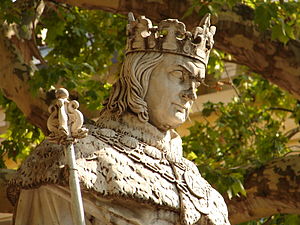
Aragoniens regenter / Huset Trastámara, 1412–1516 / Tronprætendenter mod Johan 2., 1462–1472
René
Dette er en liste over Aragoniens regenter. Med Aragonien menes Kongeriget Aragonien, som var et selvstændigt kongerige i middelalderen. I dag er Aragonien en autonom region i det nordøstlige Spanien. Kongeriget Aragonien blev dannet i 1035, da Grevskabet Aragonien blev udskilt som et selvstændigt kongerige fra Kongedømmet Navarra i henhold til testamentet efter kong Sancho 3. I 1164 forenedes Kongeriget Aragonien i en personalunion med Grevskabet Barcelona i den Aragonske Krone. I det 13. århundrede blev kongedømmerne Valencia, Mallorca og Sicilien tilføjet kronen og i det 14. århundrede Kongeriget Sardinien og Corsica. Den Aragonske Krone blev endelig i 1479 forenet med Kastilien i en ny personalunion, som førte til Spaniens grundlæggelse. Den Aragonske Krone og dets kongeriger fortsatte med at eksistere indtil 1714, da dets konstitutioner blev opløst i Nueva Planta dekreterne ved afslutningen af den Spanske Arvefølgekrig.